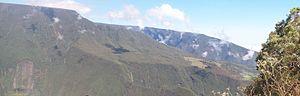
vue depuis le belvédère de notre dame de la paix
Grand Coude est un lieu-dit de l'île de La Réunion, département d'outre-mer français dans le sud-ouest de l'océan Indien. Il s'agit d'un village des Hauts situé sur le territoire de Saint-Joseph, commune du sud de l'île. Labellisé Villages Créoles, le site est entouré par la forêt appelée forêt de Grand Coude.